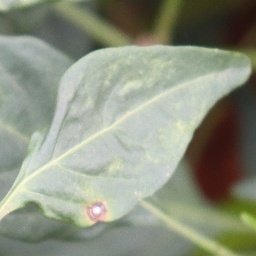
Label: cercospora